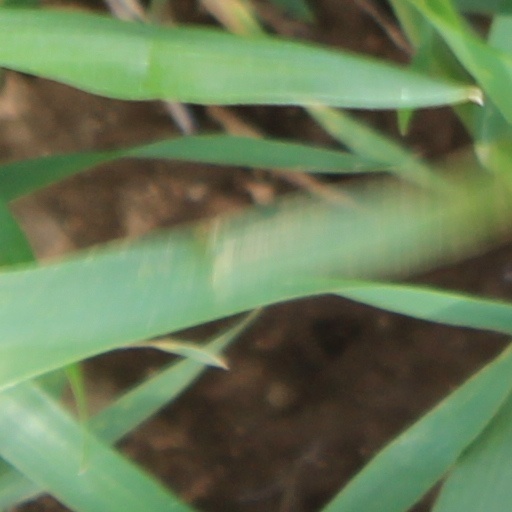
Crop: wheat